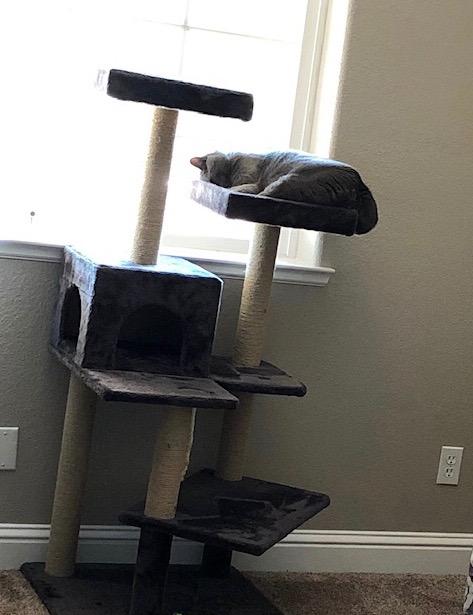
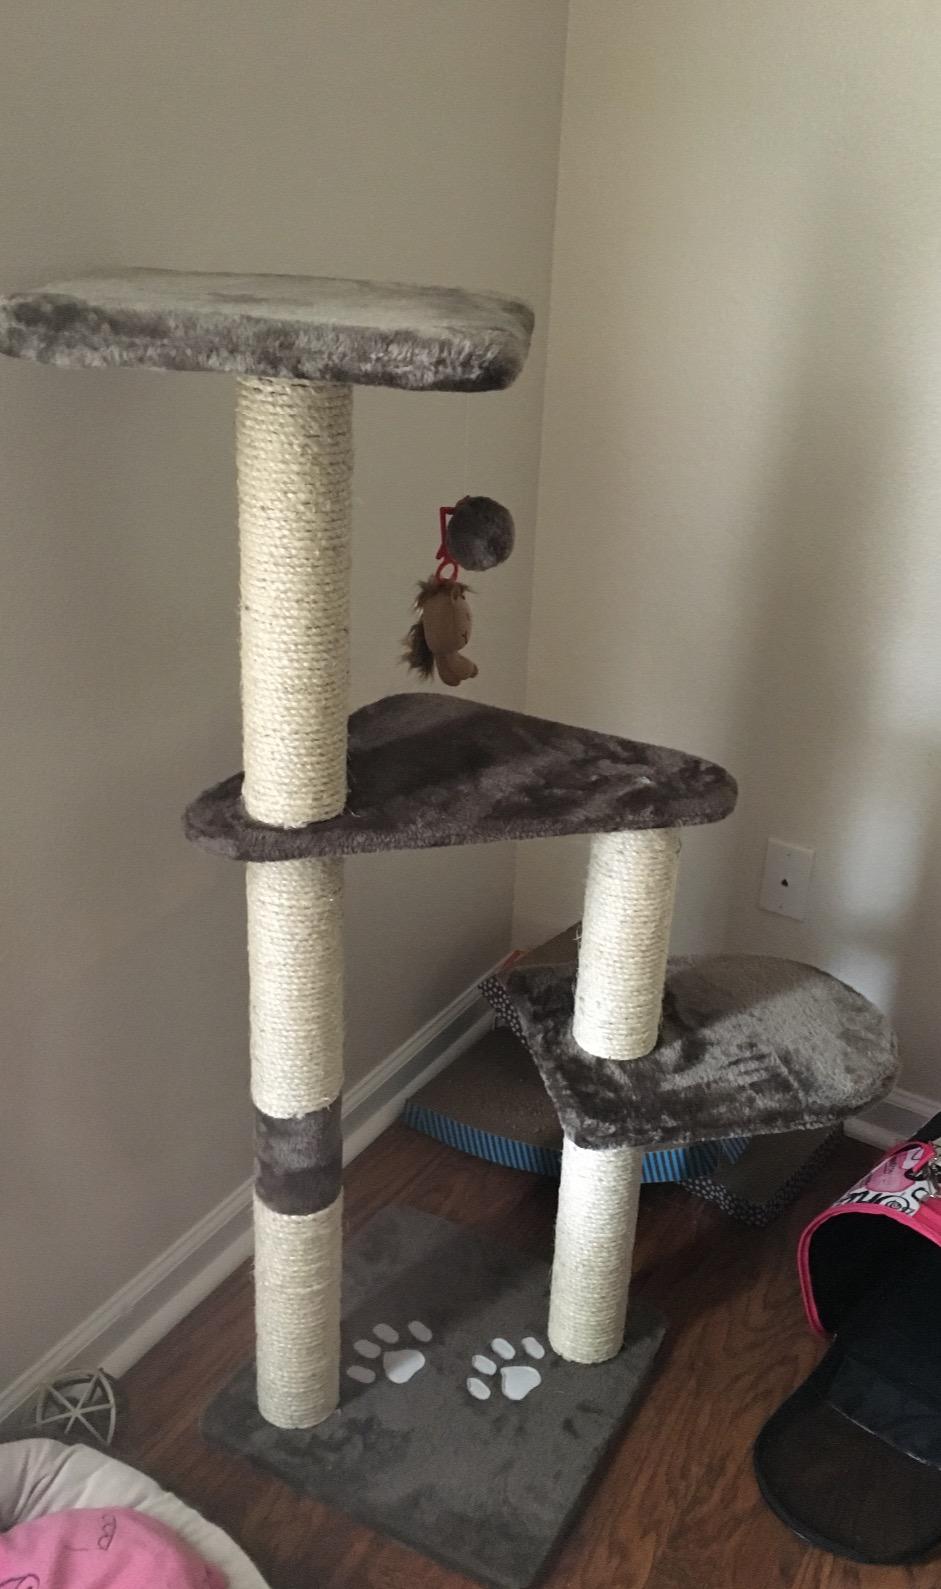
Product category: items_cat tree
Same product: no